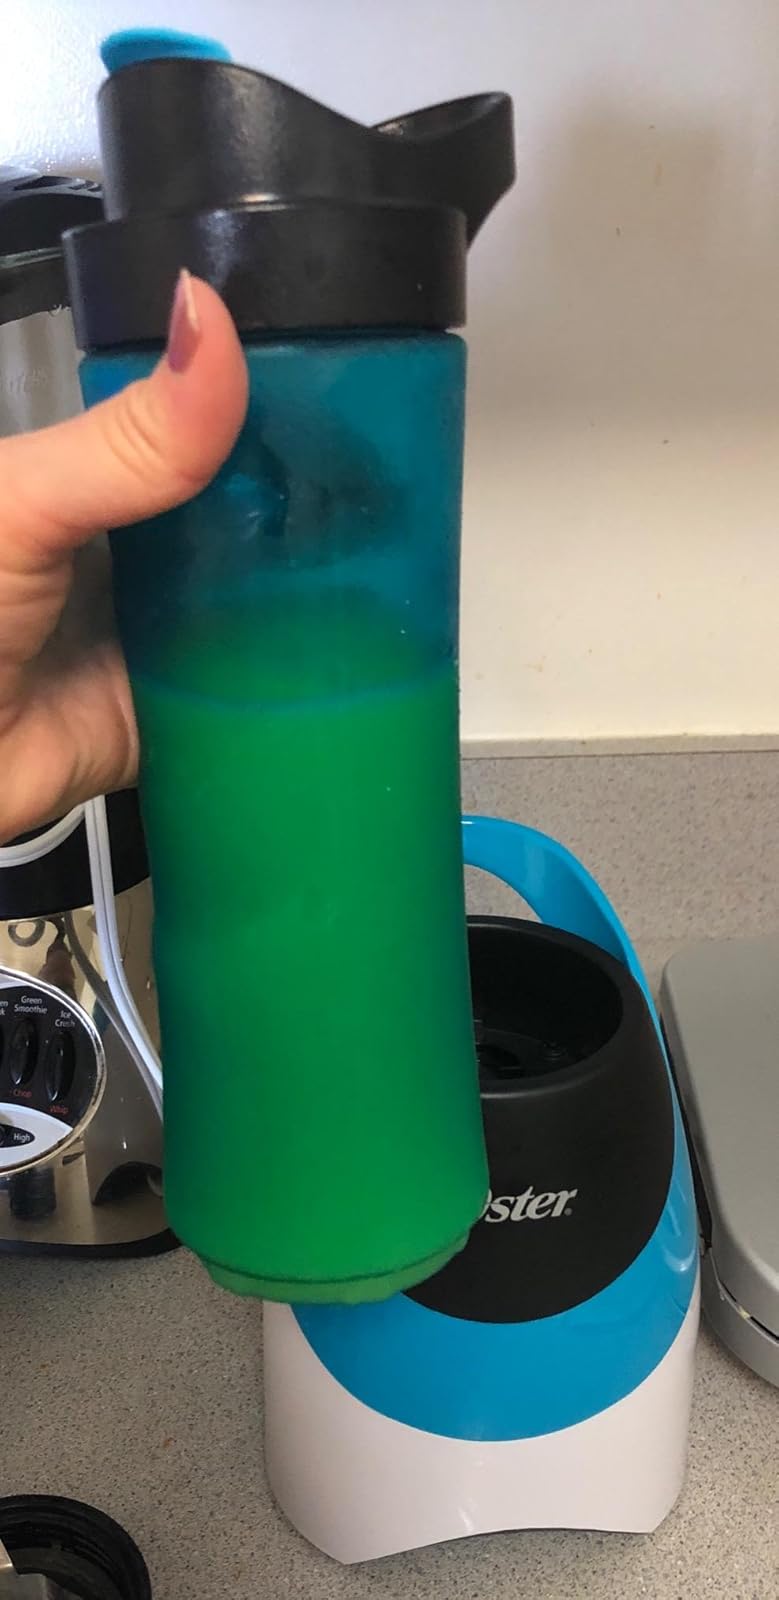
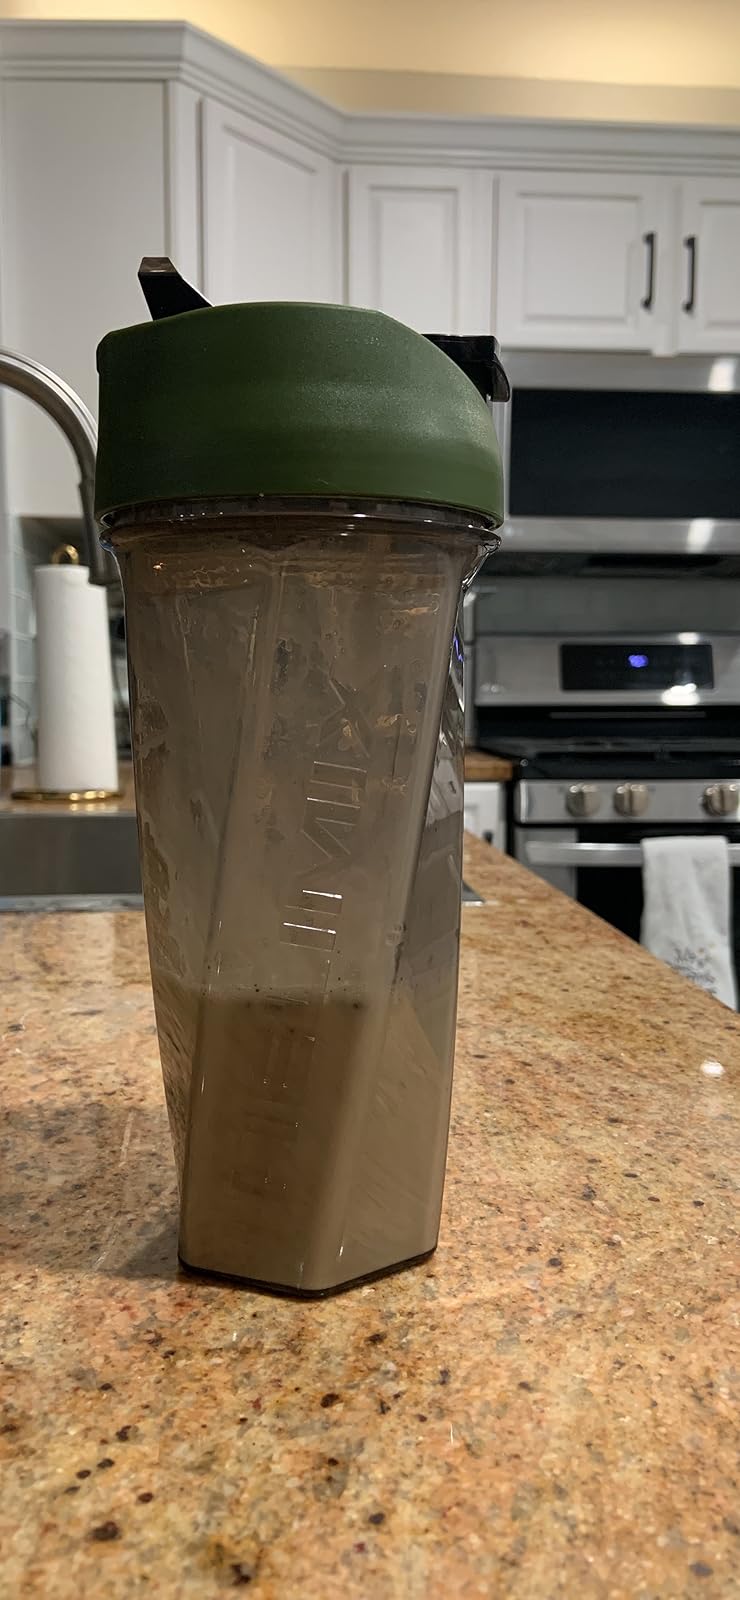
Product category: items_blender
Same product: no